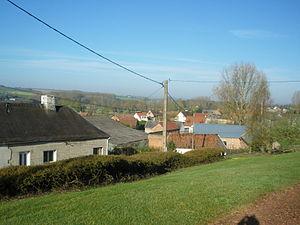
Vue de la commune d'Amplier depuis l'église Saint-Hilaire.
Amplier est une commune française située dans le département du Pas-de-Calais en région Hauts-de-France.